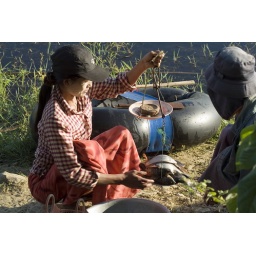
she buys all fish they caught ! and she goes to the market and sell them in market price.